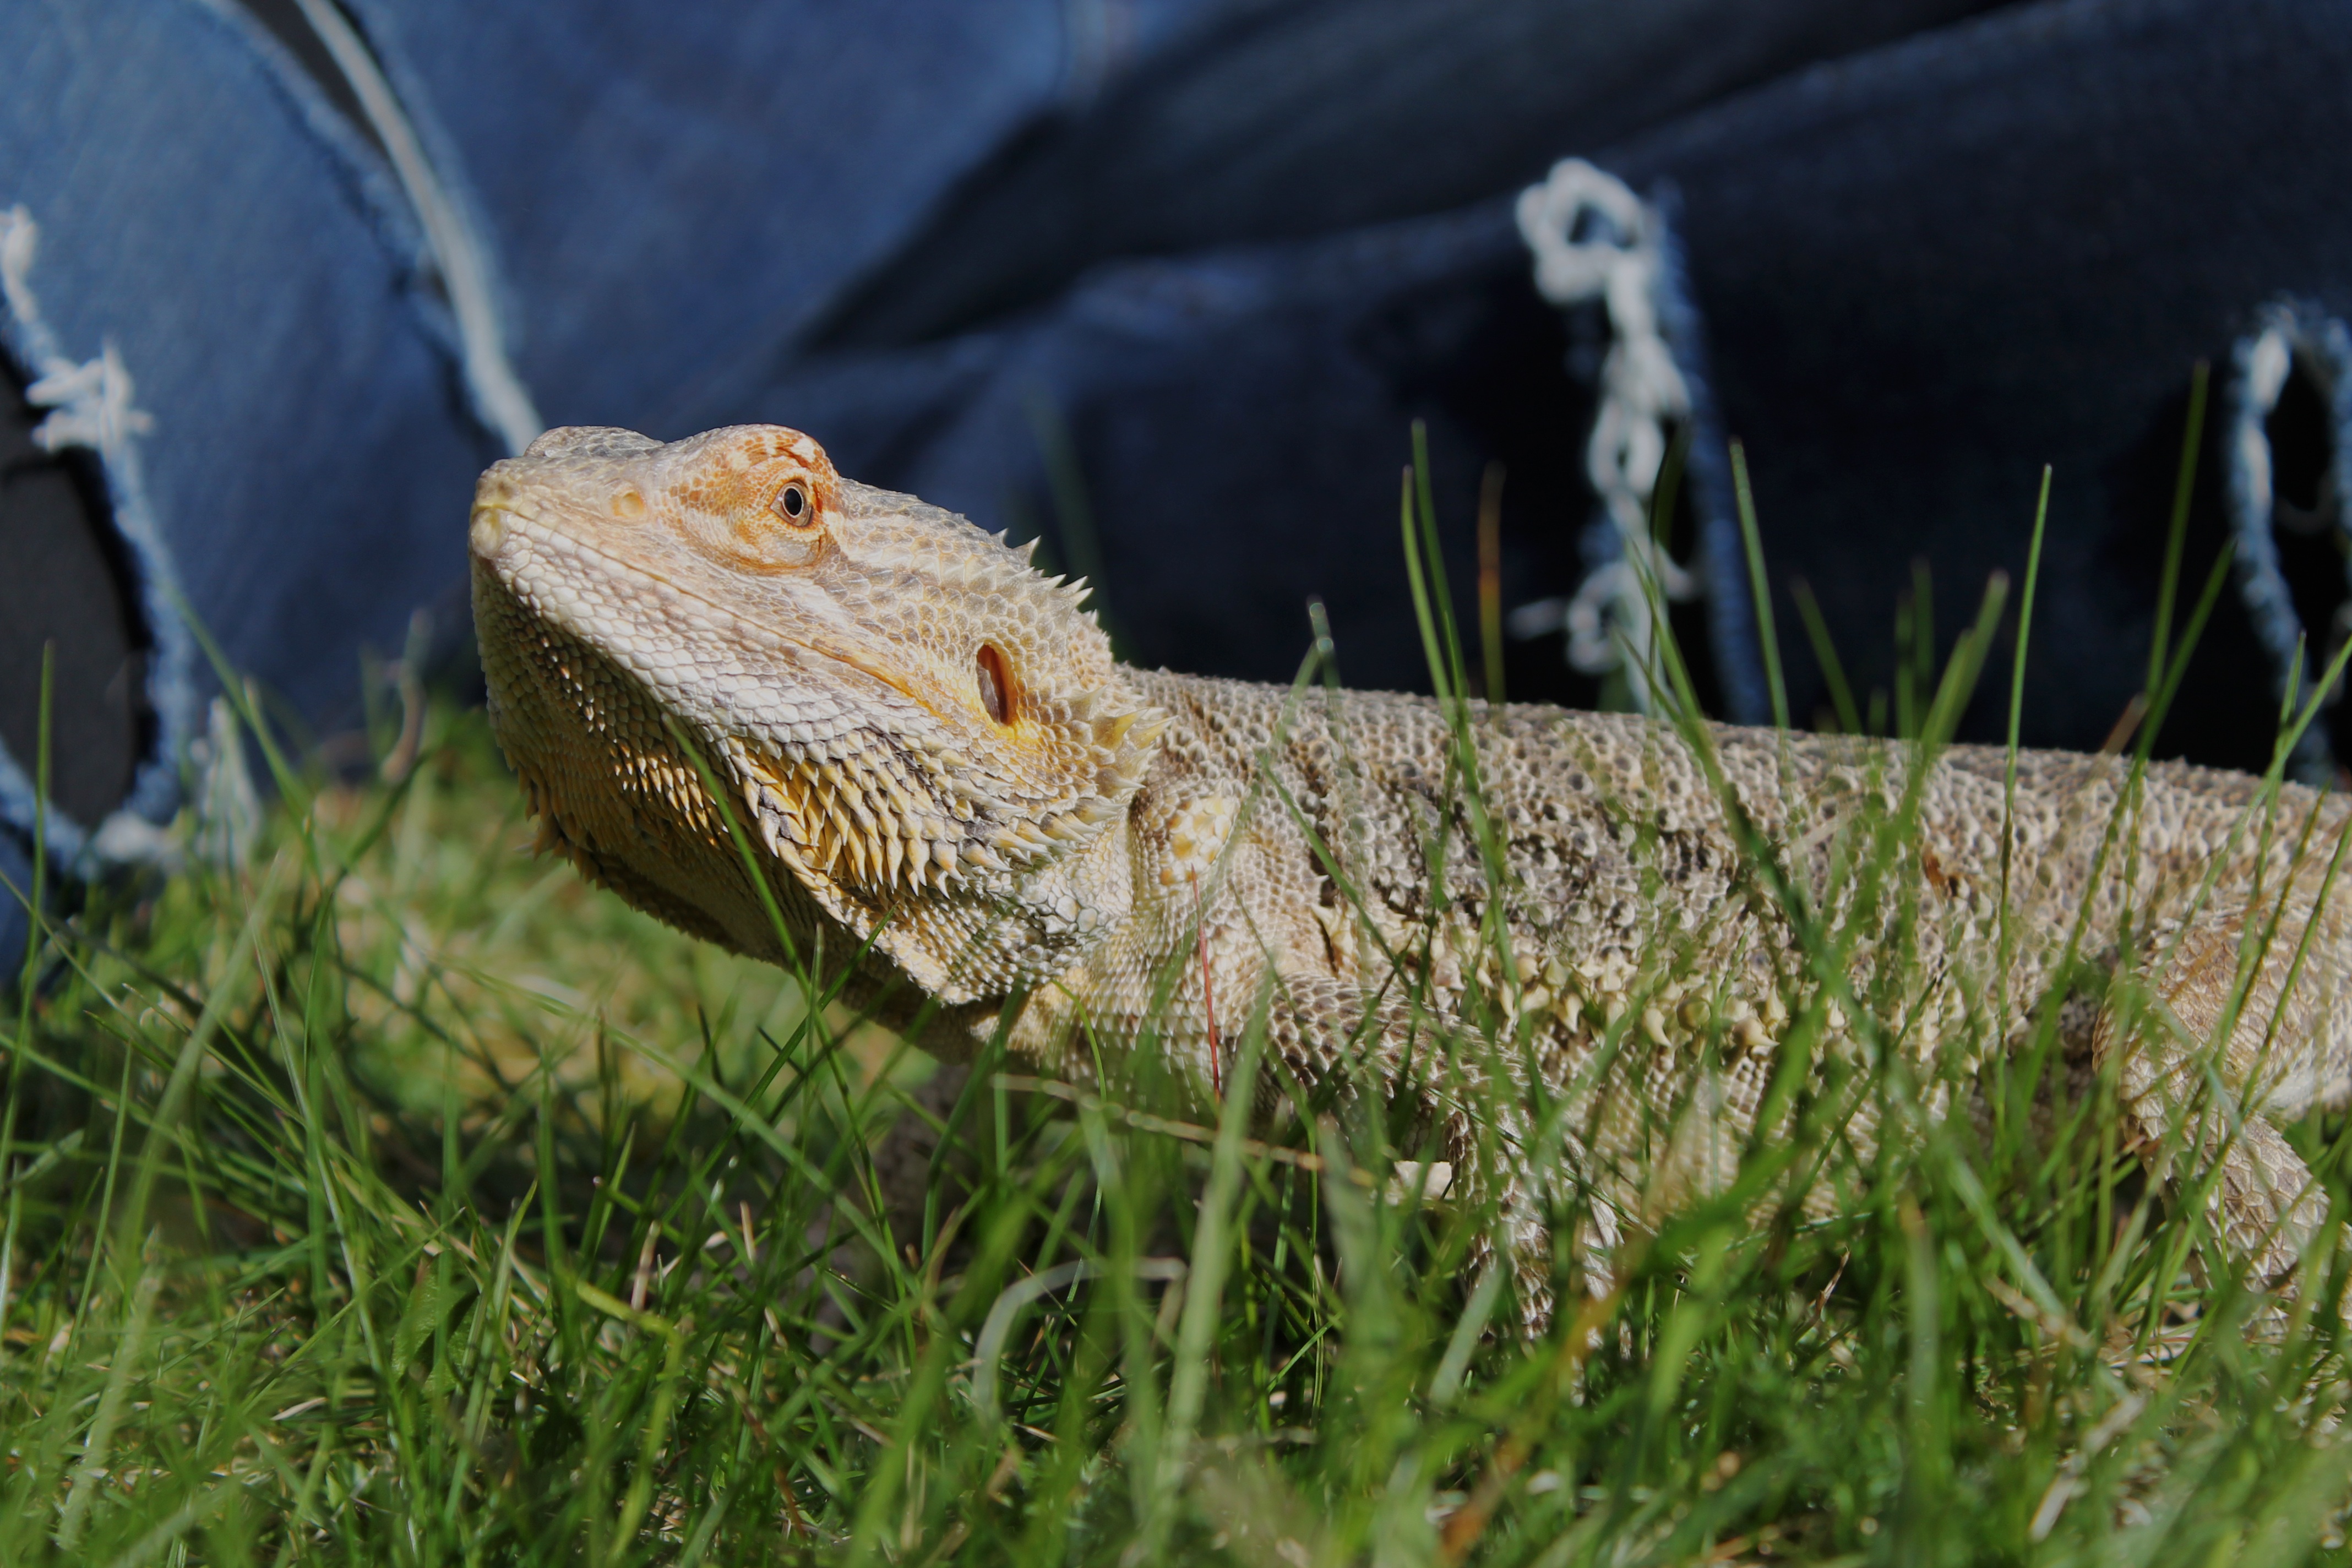
nature, grass, animal, wildlife, pet, reptile, fauna, lizard, bearded dragon, vertebrate, creature, reptilian, agamidae, scaled reptile, lacertidae